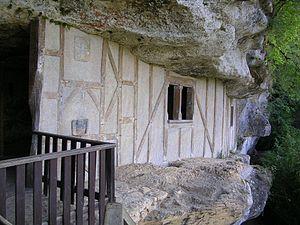
La Roque Saint-Christophe est un escarpement calcaire long d'un kilomètre et haut de soixante mètres. Elle est située sur la commune de Peyzac-le-Moustier près de la ville des Eyzies dans le département de la Dordogne.